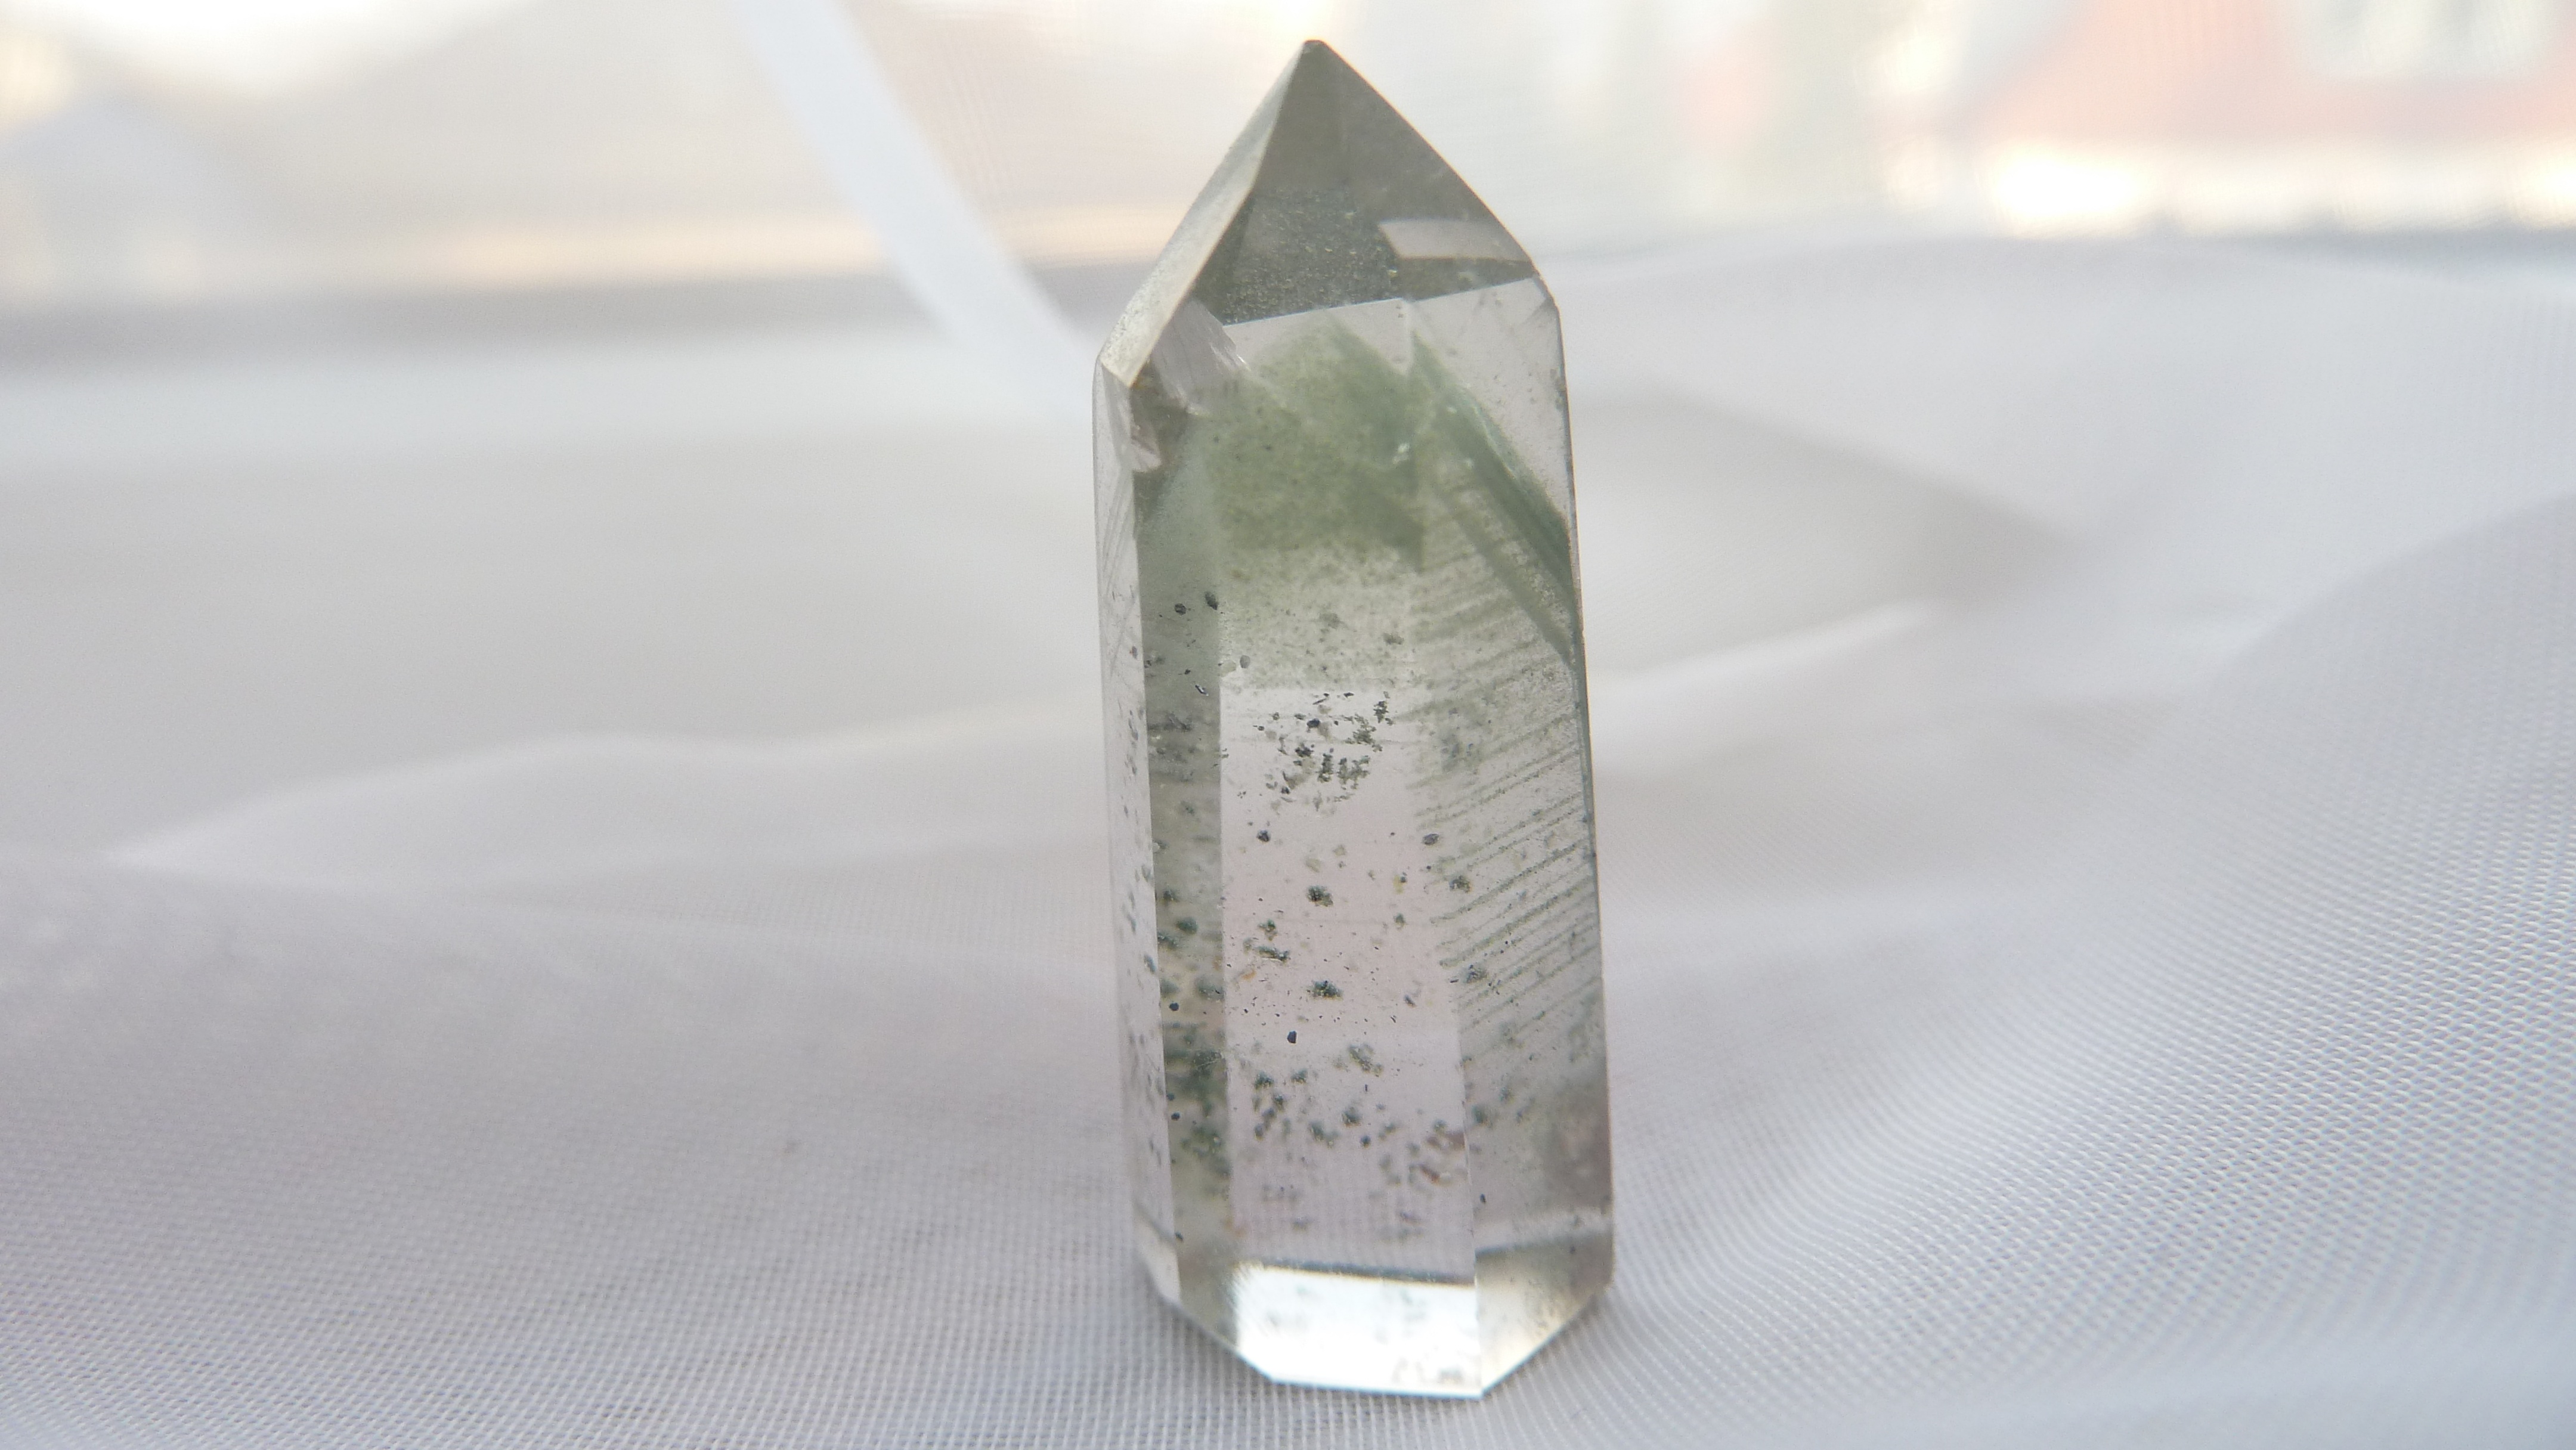
nature, stone, metal, deco, transparent, jewellery, silver, decorative, bright, beauty, gem, crystal, shape, bless you, shimmer, gemstone, mineral, quartz, decorate, multidimensional, rock crystal, healing stone, gem top, semi precious stone, valuable, protective stone, chunks of precious stones, colorless, fashion accessory, mysterious decoration